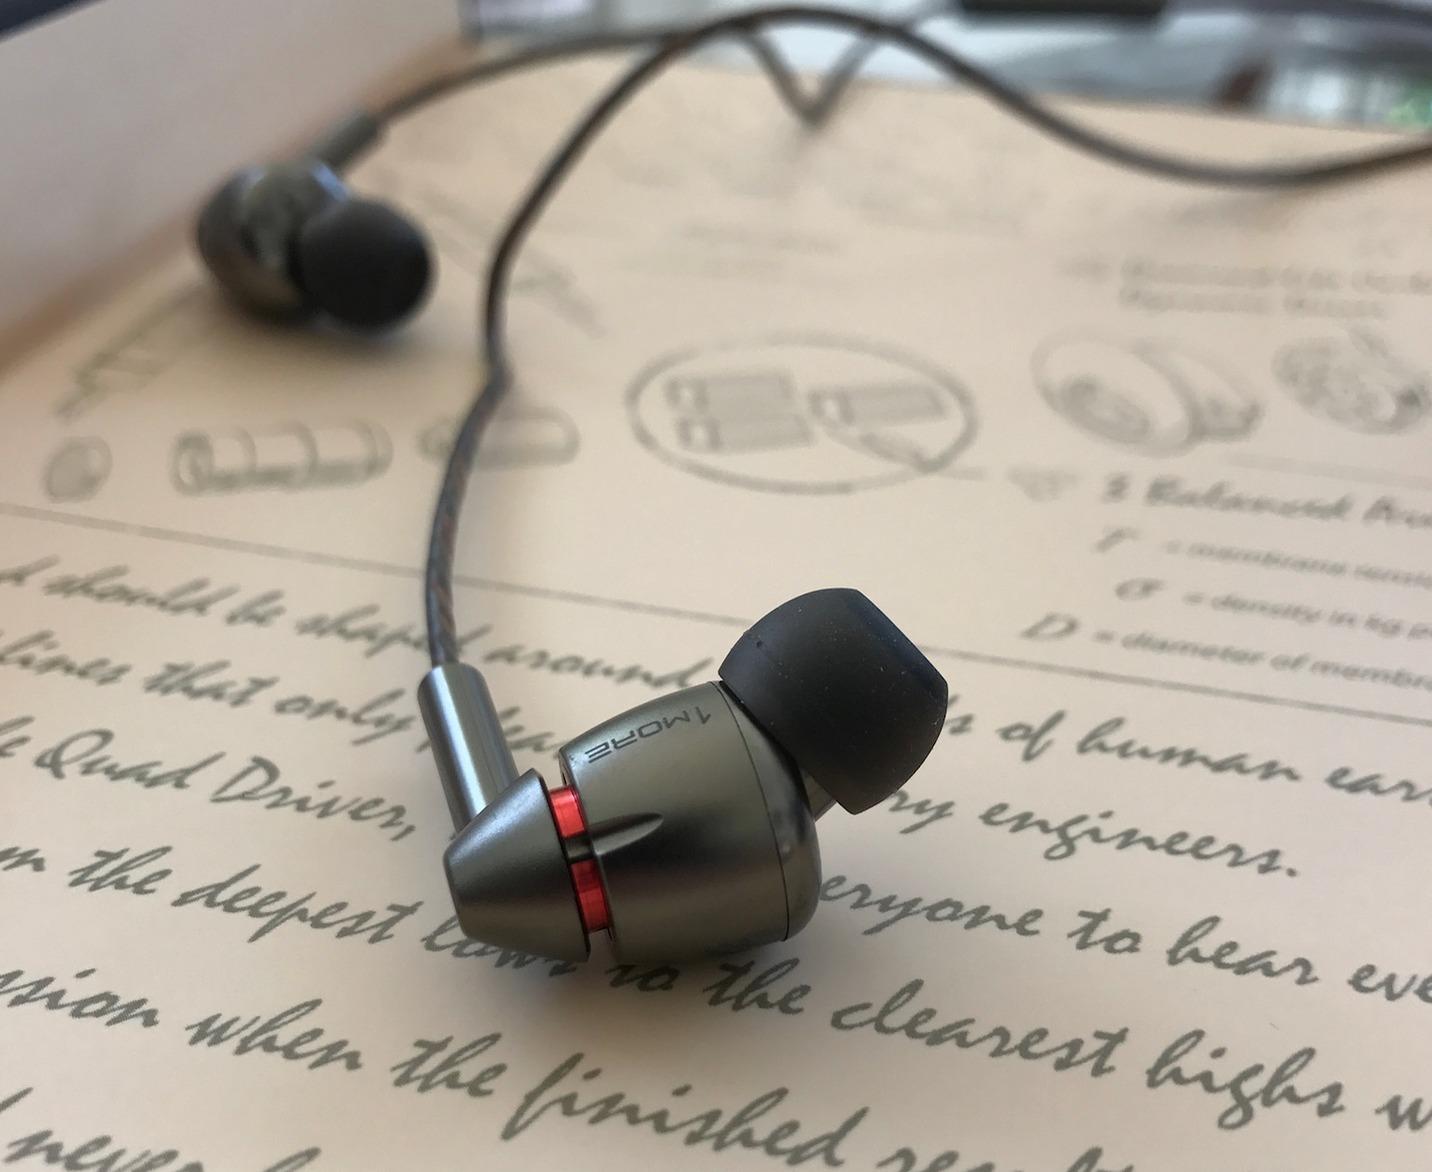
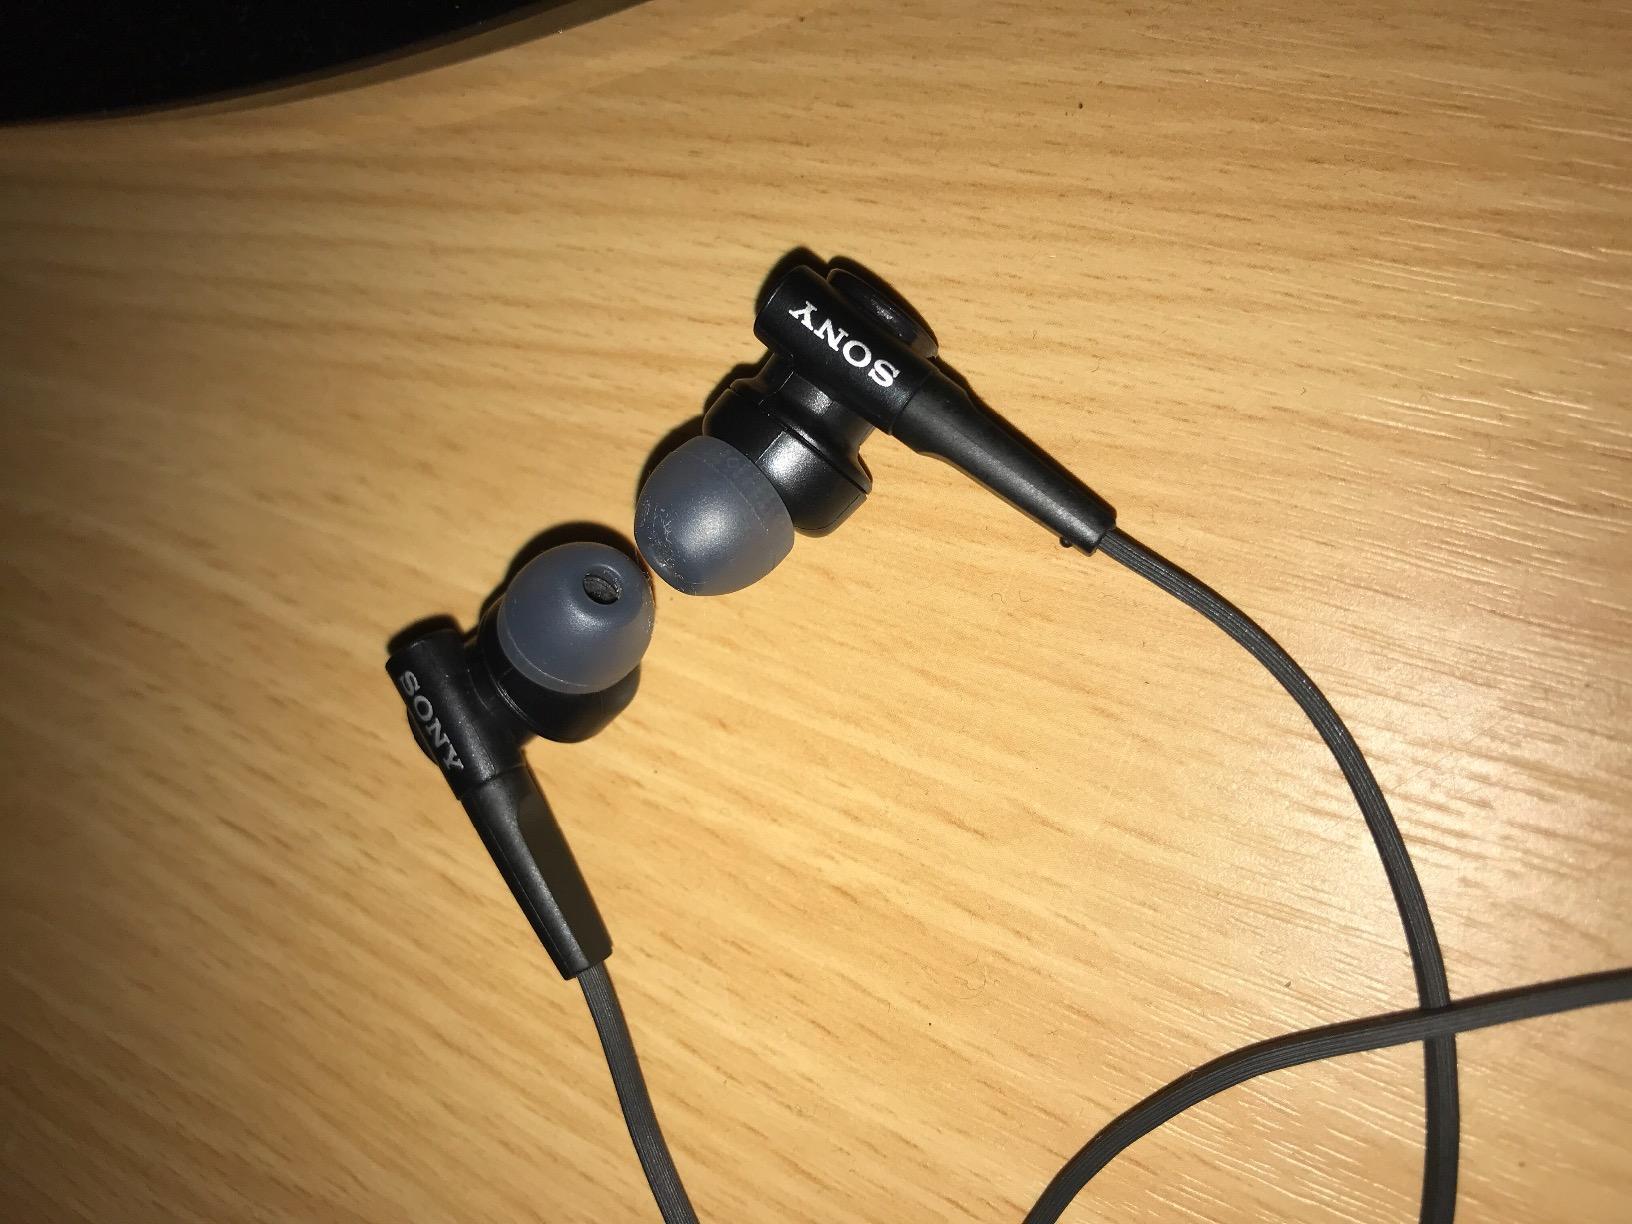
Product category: headphones
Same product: no